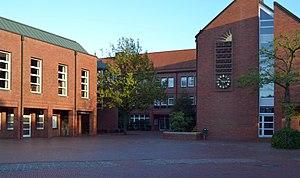
Cette image montre la salle de la ville Bremervörde. Adresse: Rathausmartk 1, 27432 Bremervörde-DE